Automat

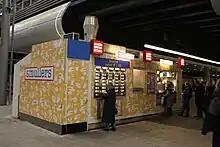
A Smullers automat/snack bar at Den Haag Centraal railway station

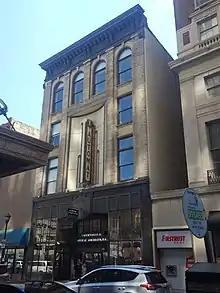
818 Chestnut St, Philadelphia, the site of the first U.S. Horn & Hardart Automat, pictured with original automat signage in July 2020.

Automats provide a variety of typical Dutch fried fast food, such as frikandellen and croquettes, as well as hamburgers and sandwiches from vending machines which are back-loaded from a kitchen.